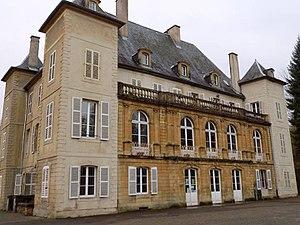
Le château avant les travaux de rénobations
Le château d'Urville est un château situé à Pont-à-Chaussy dans le département de la Moselle. Il est surtout connu pour avoir été propriété de l'Empereur Allemand Guillaume II de 1890 à 1918. Classé depuis le 14 août 1926 parmi les sites et les monuments naturels de caractère artistique, le parc du Château d'Urville devient propriété du ministère de l'Agriculture en 1948. Aujourd'hui, l'établissement public local d'enseignement agricole et horticole comporte la ferme des Ménils et ses locaux pédagogiques.
Courcelles-Chaussy est une commune française située dans le département de la Moselle en région Grand Est. Pont-à-Chaussy est réunie à Courcelles-Chaussy en 1812 et Landonvillers en 1973.